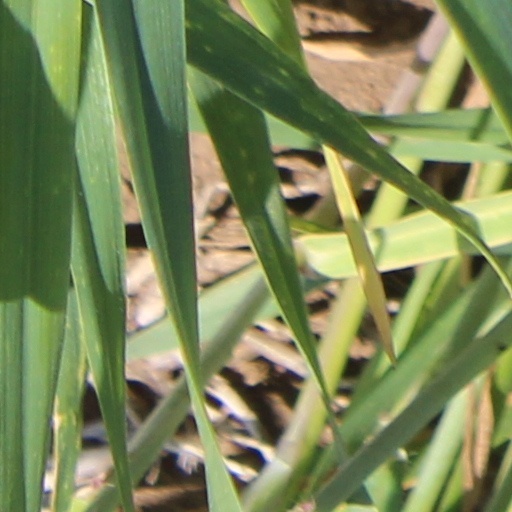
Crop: wheat